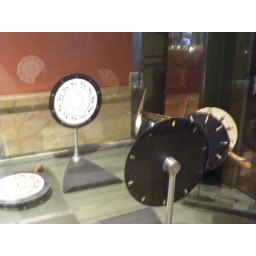
spinning in another orientation to see a dog and a horse